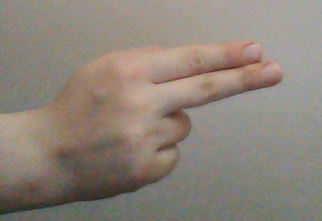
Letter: ain